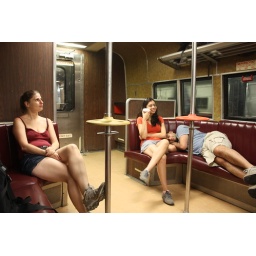
Morning ride in the Metro-North bar car